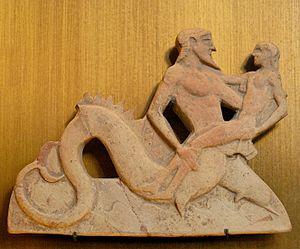
Triton portant Thésée qui, selon certaines versions du mythe, est le fils de son père. Relief en terre cuite, vers 470-460 av. J.-C. Provenance